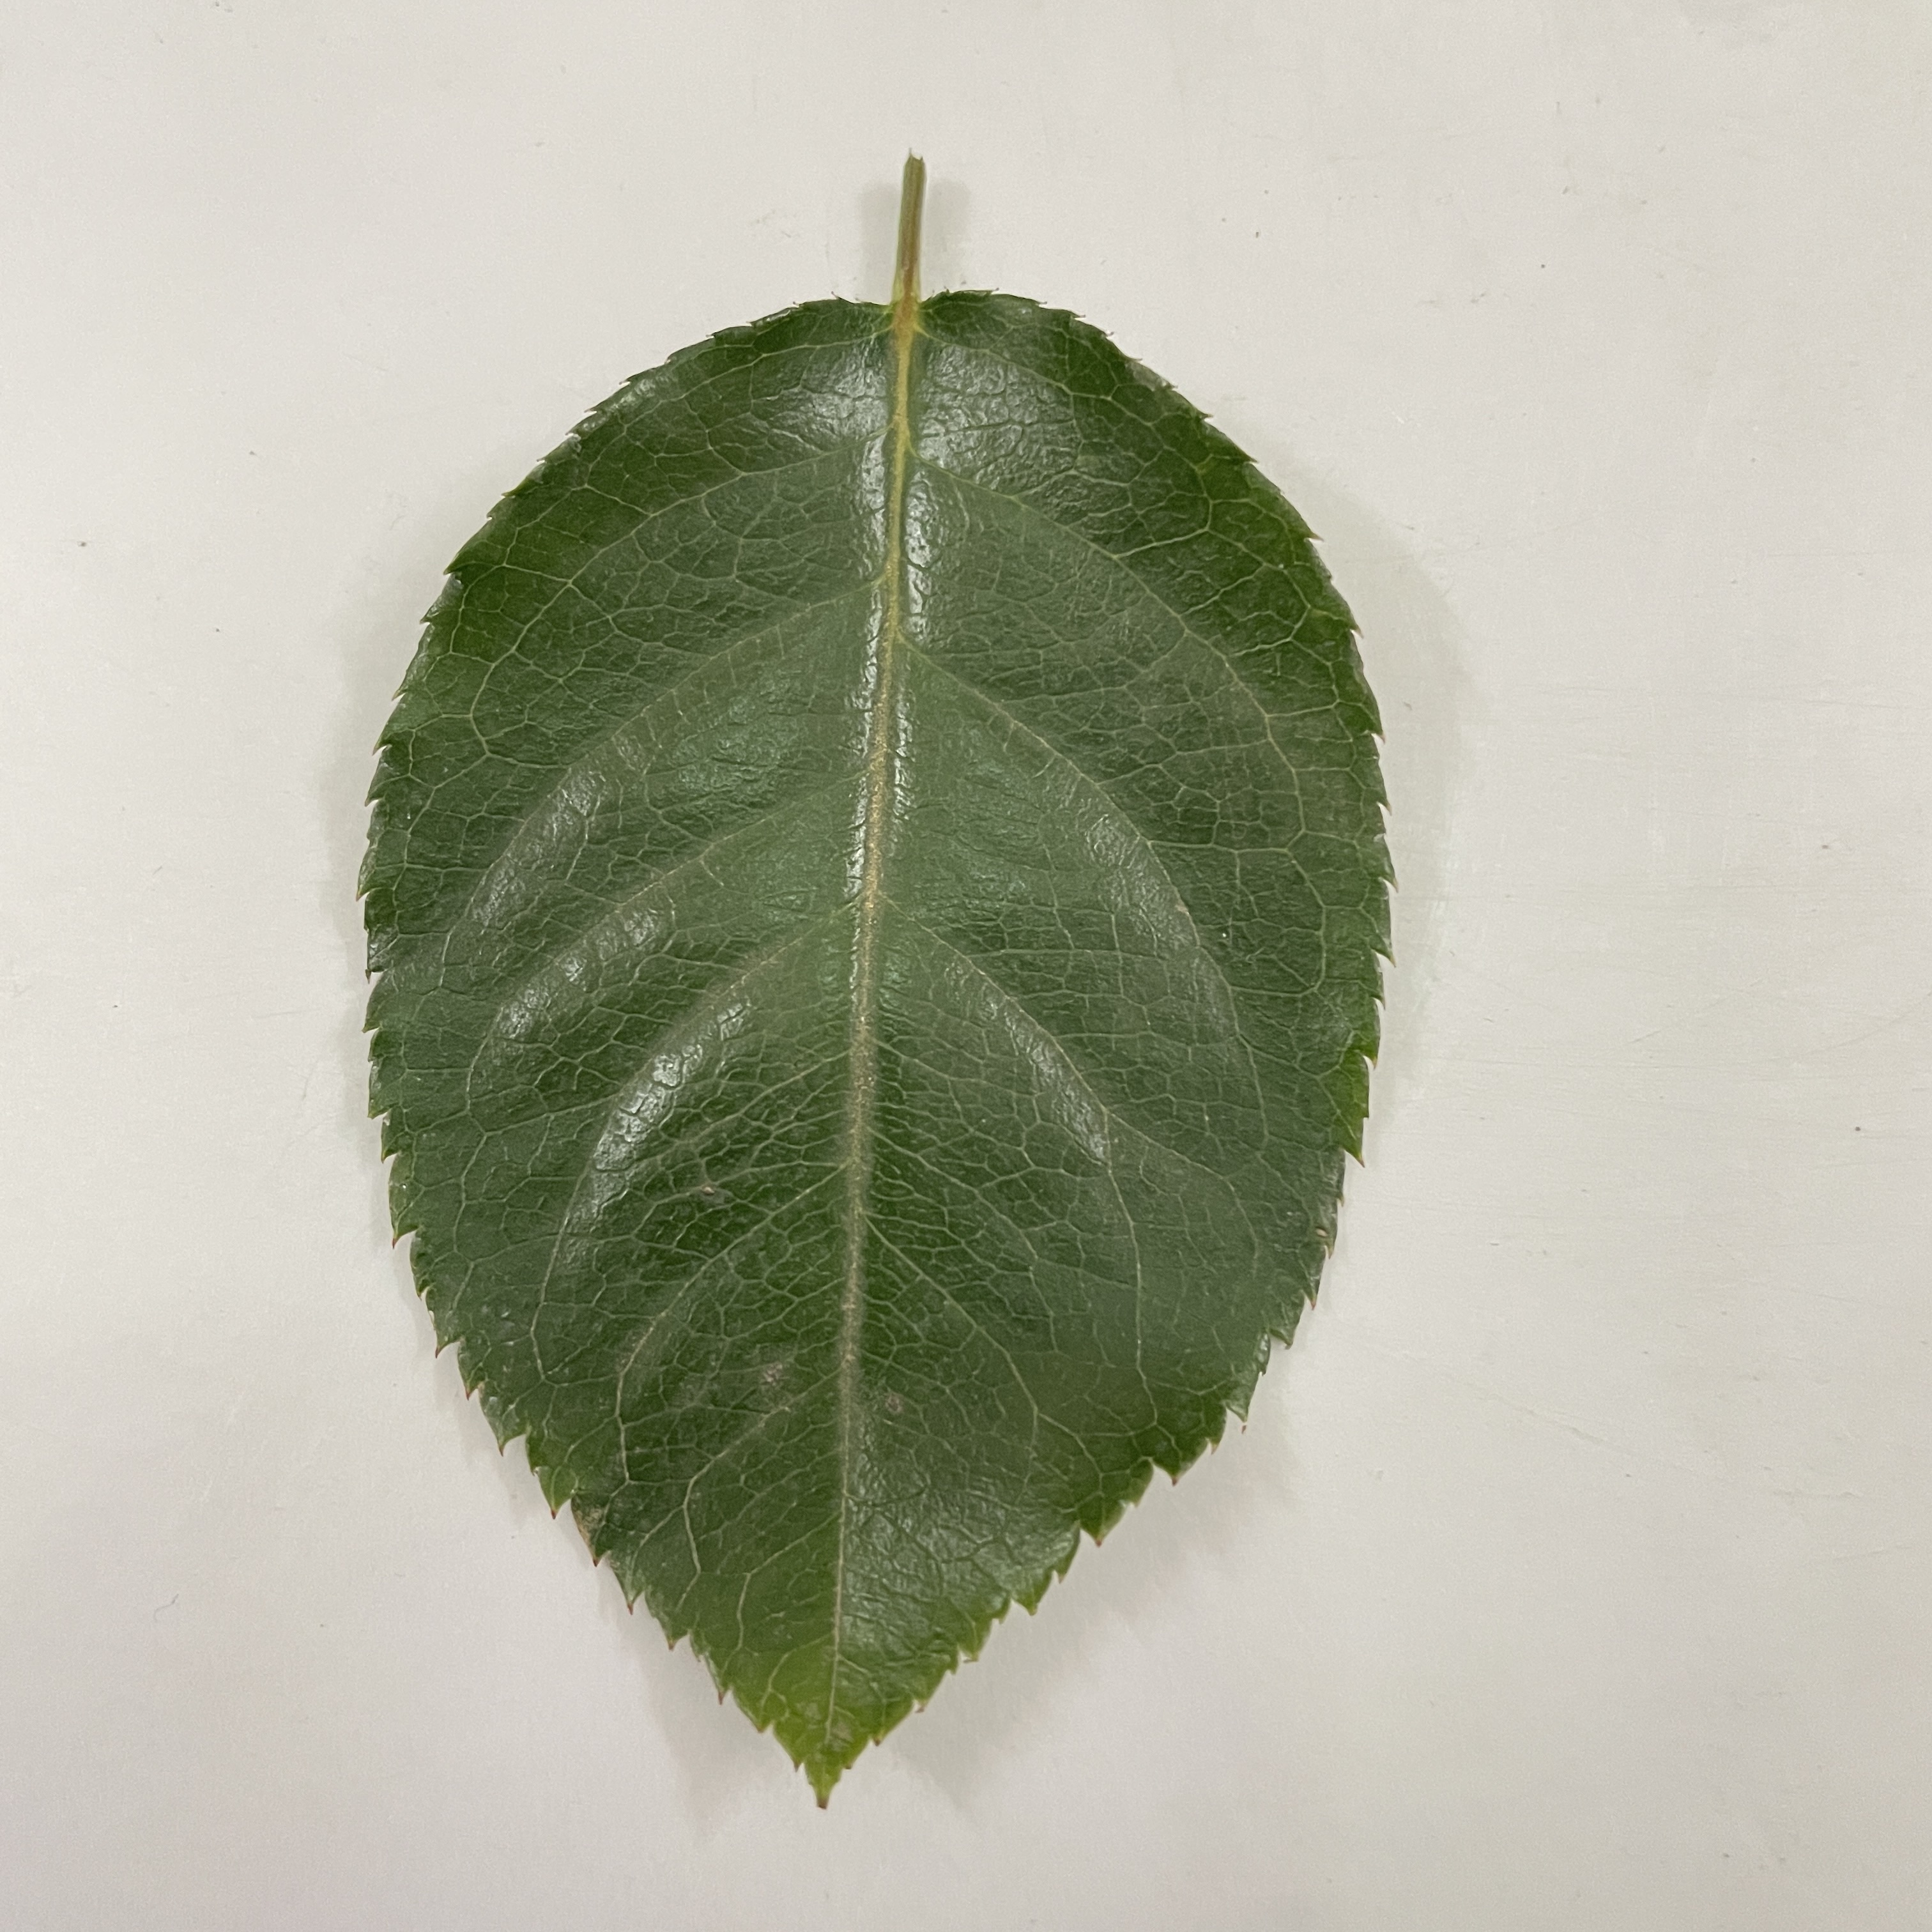
Label: Healthy Leaf